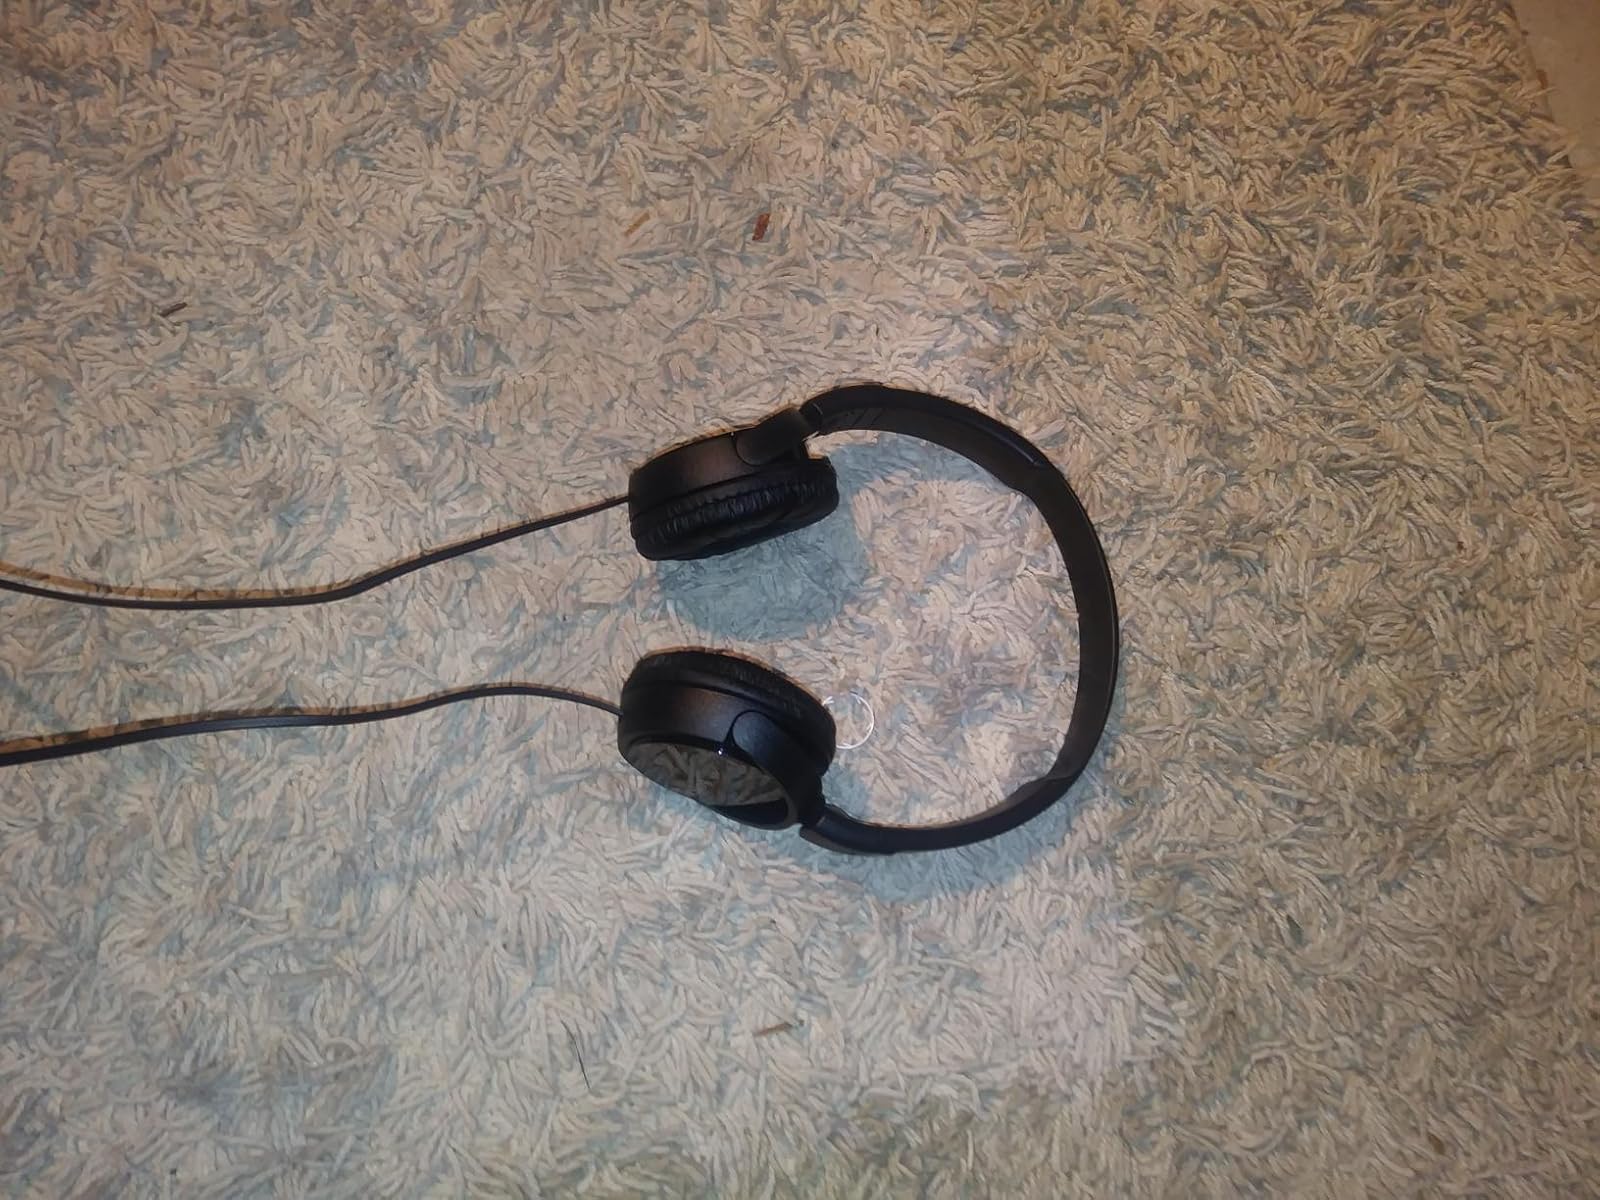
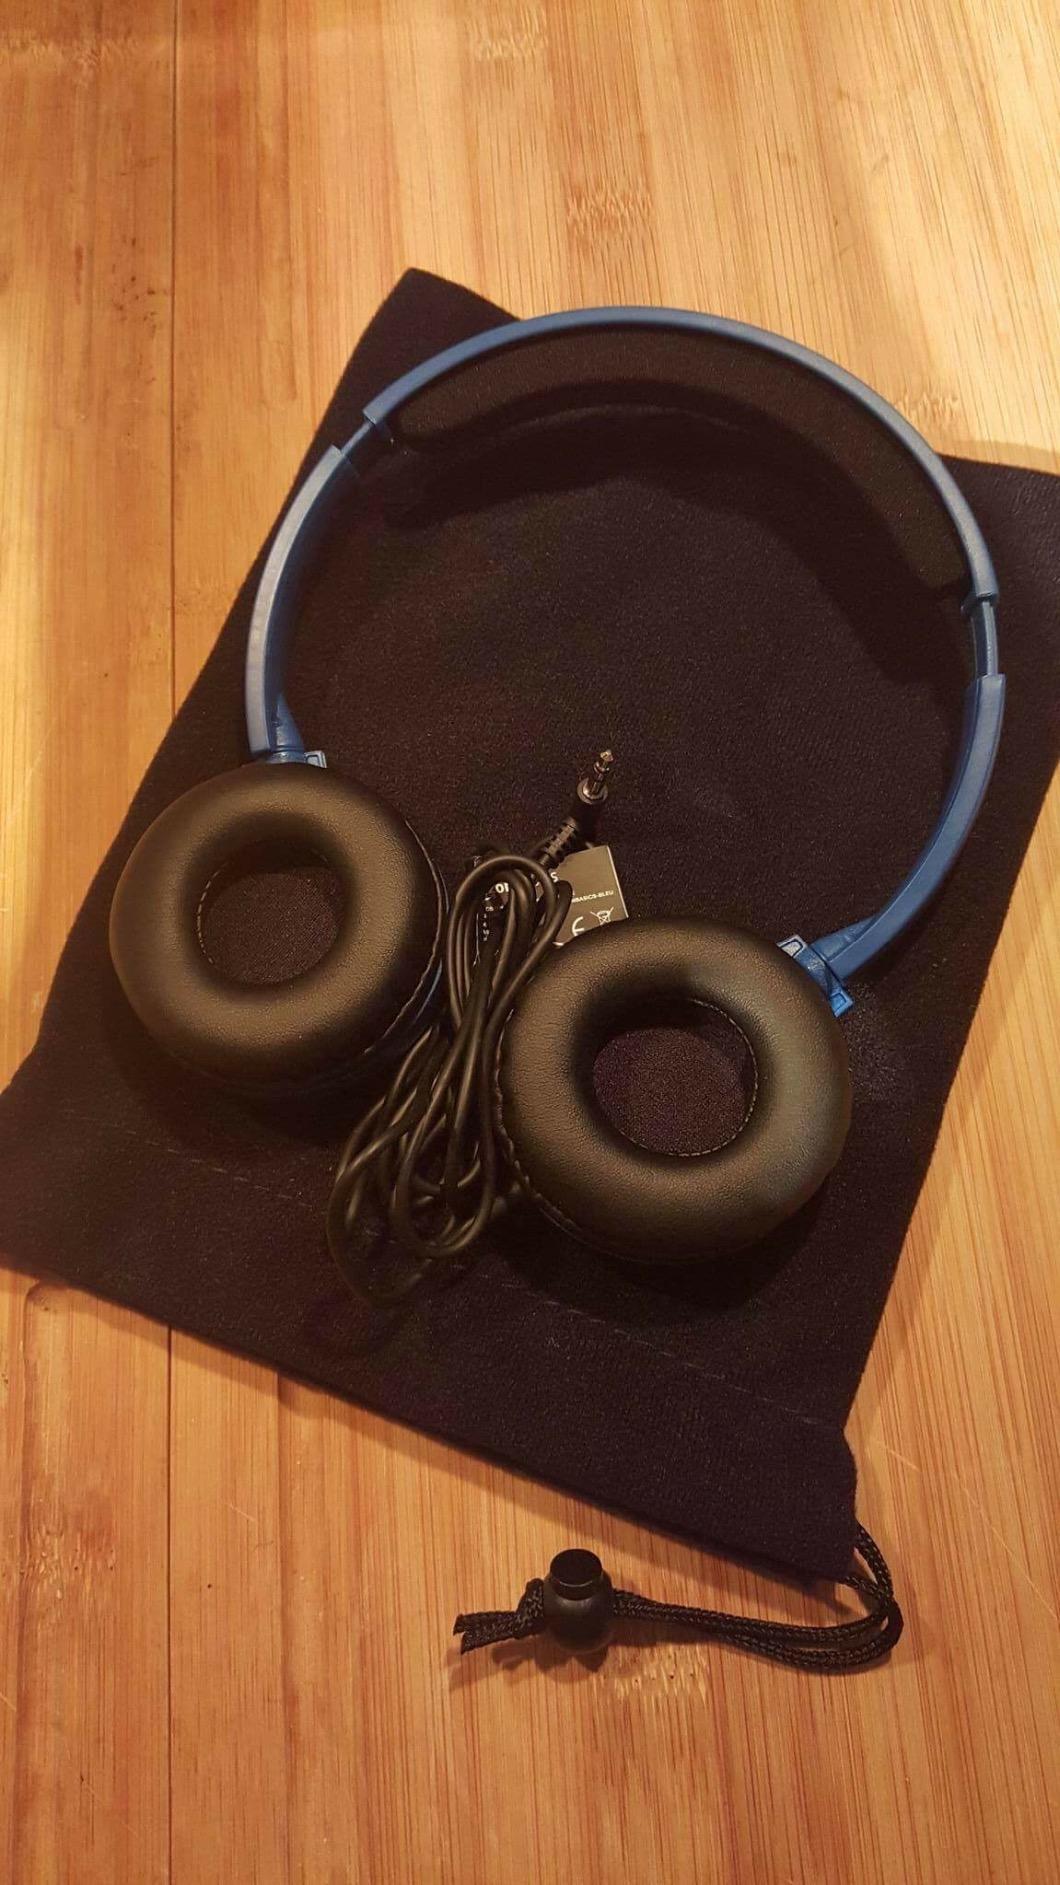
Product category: headphones
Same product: no